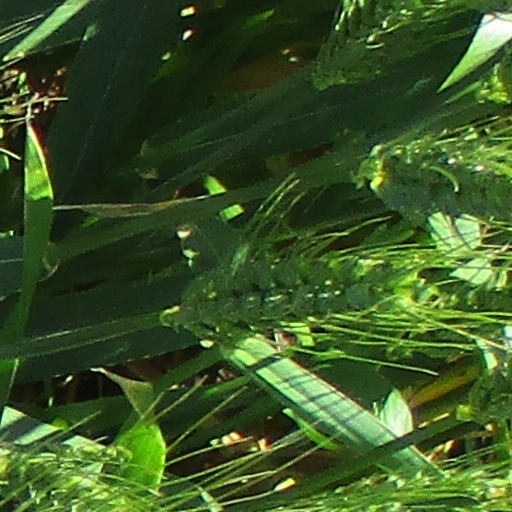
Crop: wheat